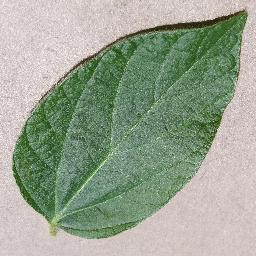
Label: Soybean___healthy